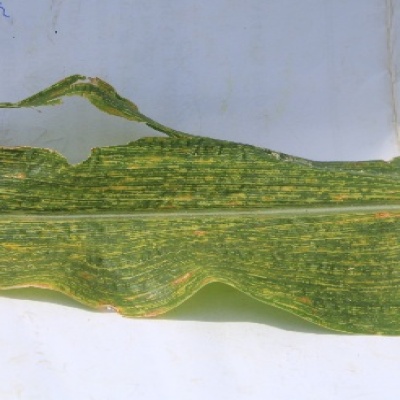
Label: Corn_(Maize)___Leaf_Spot